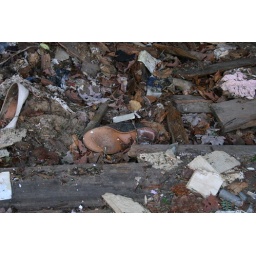
clarence newton road - near blowing rock - january 1 2009